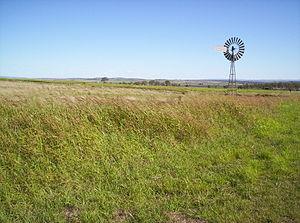
Les Darling Downs forment une vaste région agricole sur le versant ouest de la cordillère australienne dans le sud-est du Queensland en Australie.